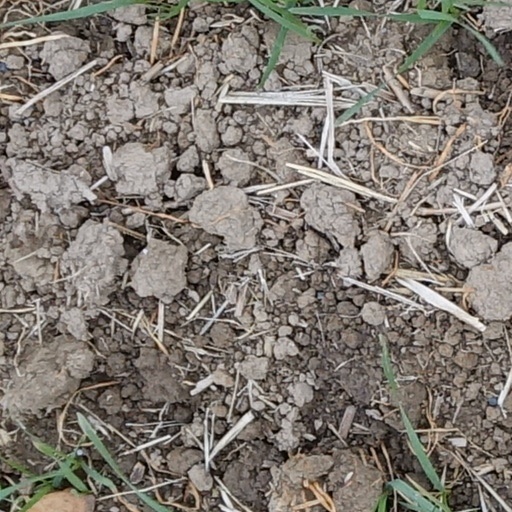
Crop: wheat